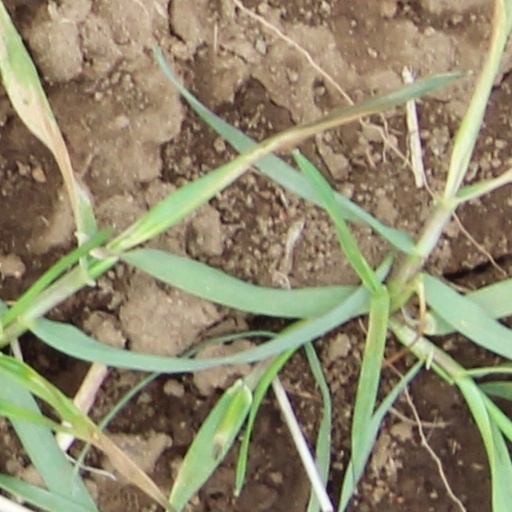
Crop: wheat